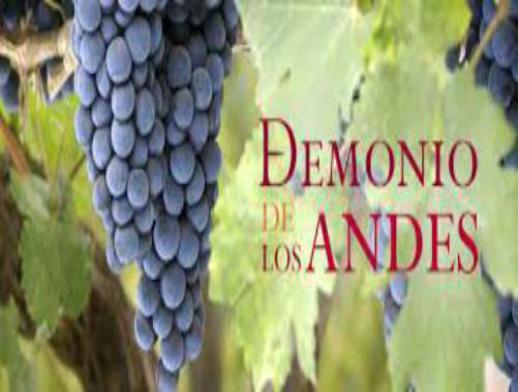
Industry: Food